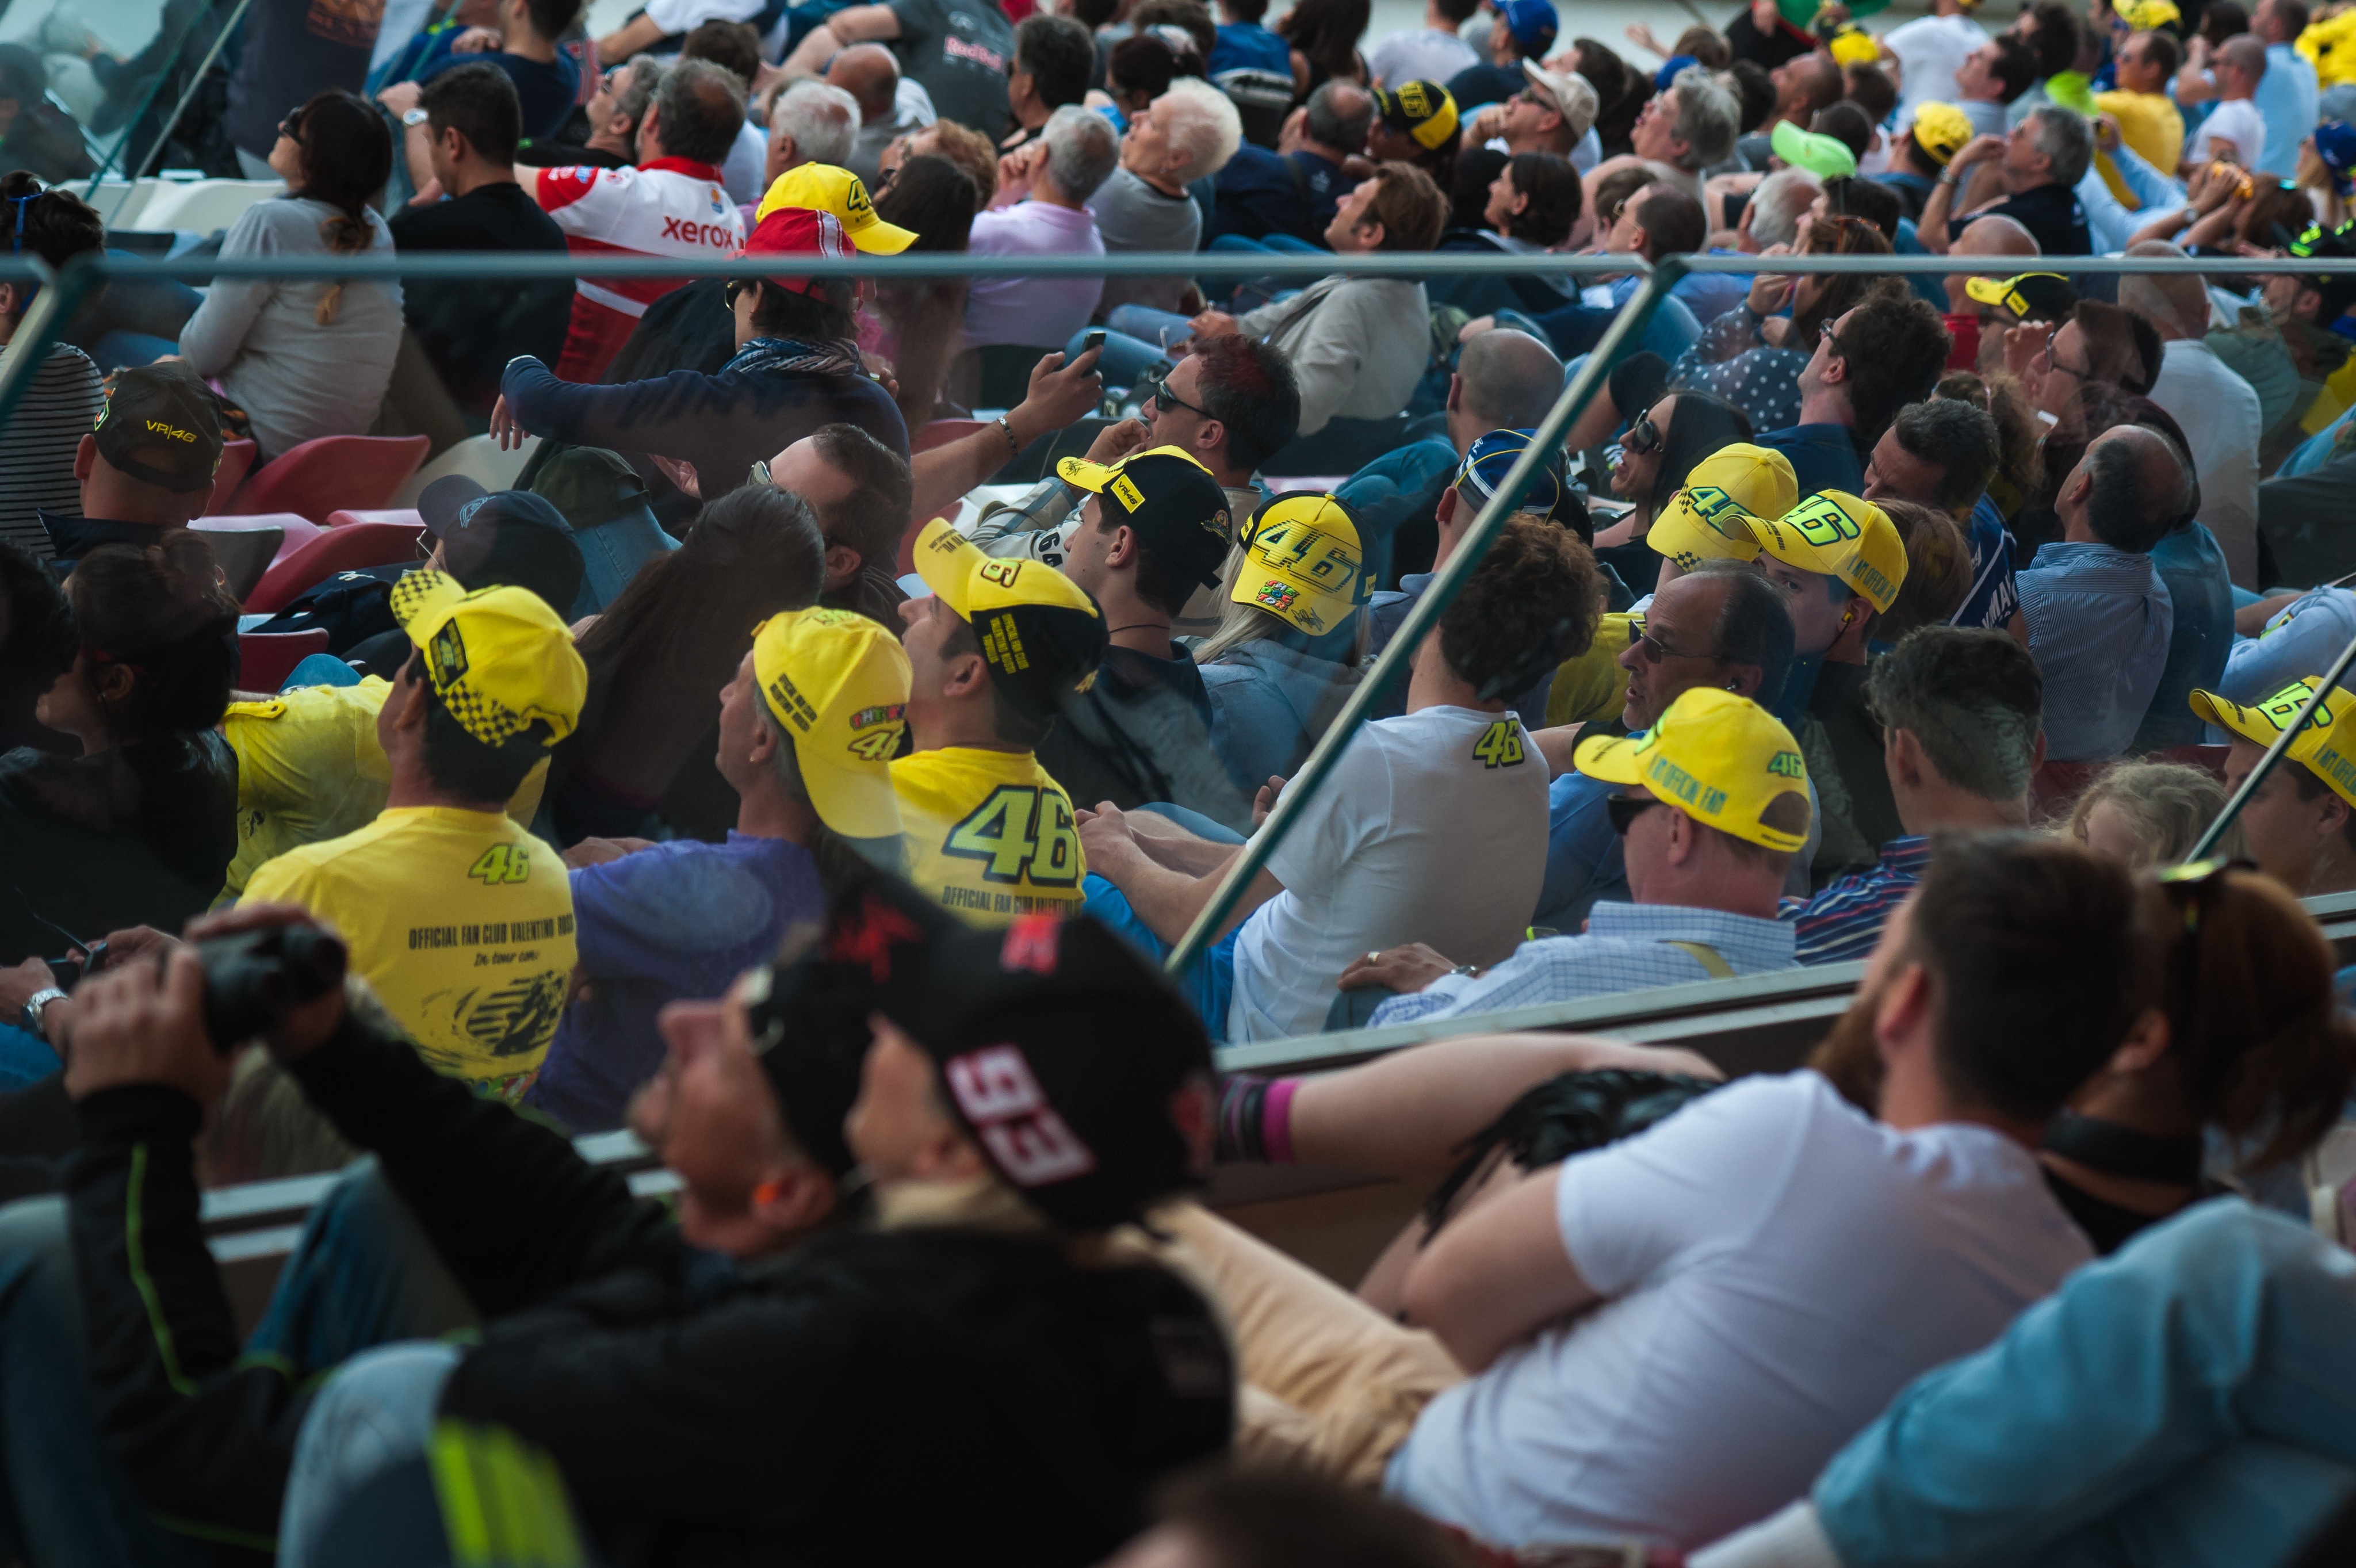
people, crowd, audience, youth, stadium, race, public, fans, motogp, mugello, endurance sports